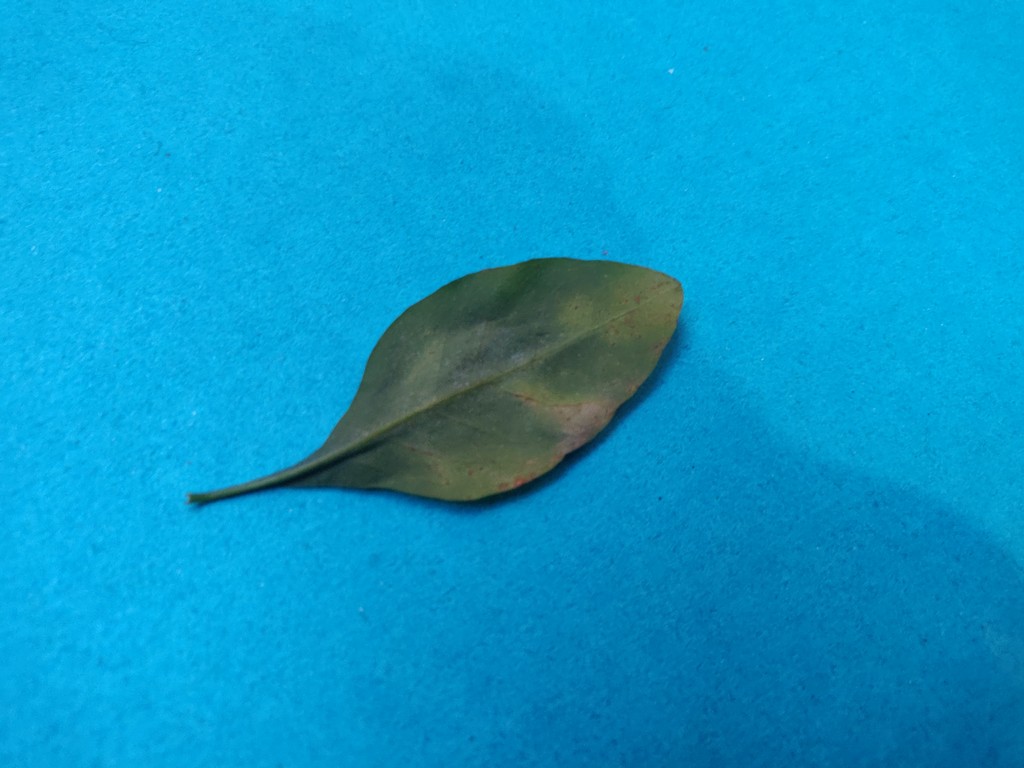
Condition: Unhealthy
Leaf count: single
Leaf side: back